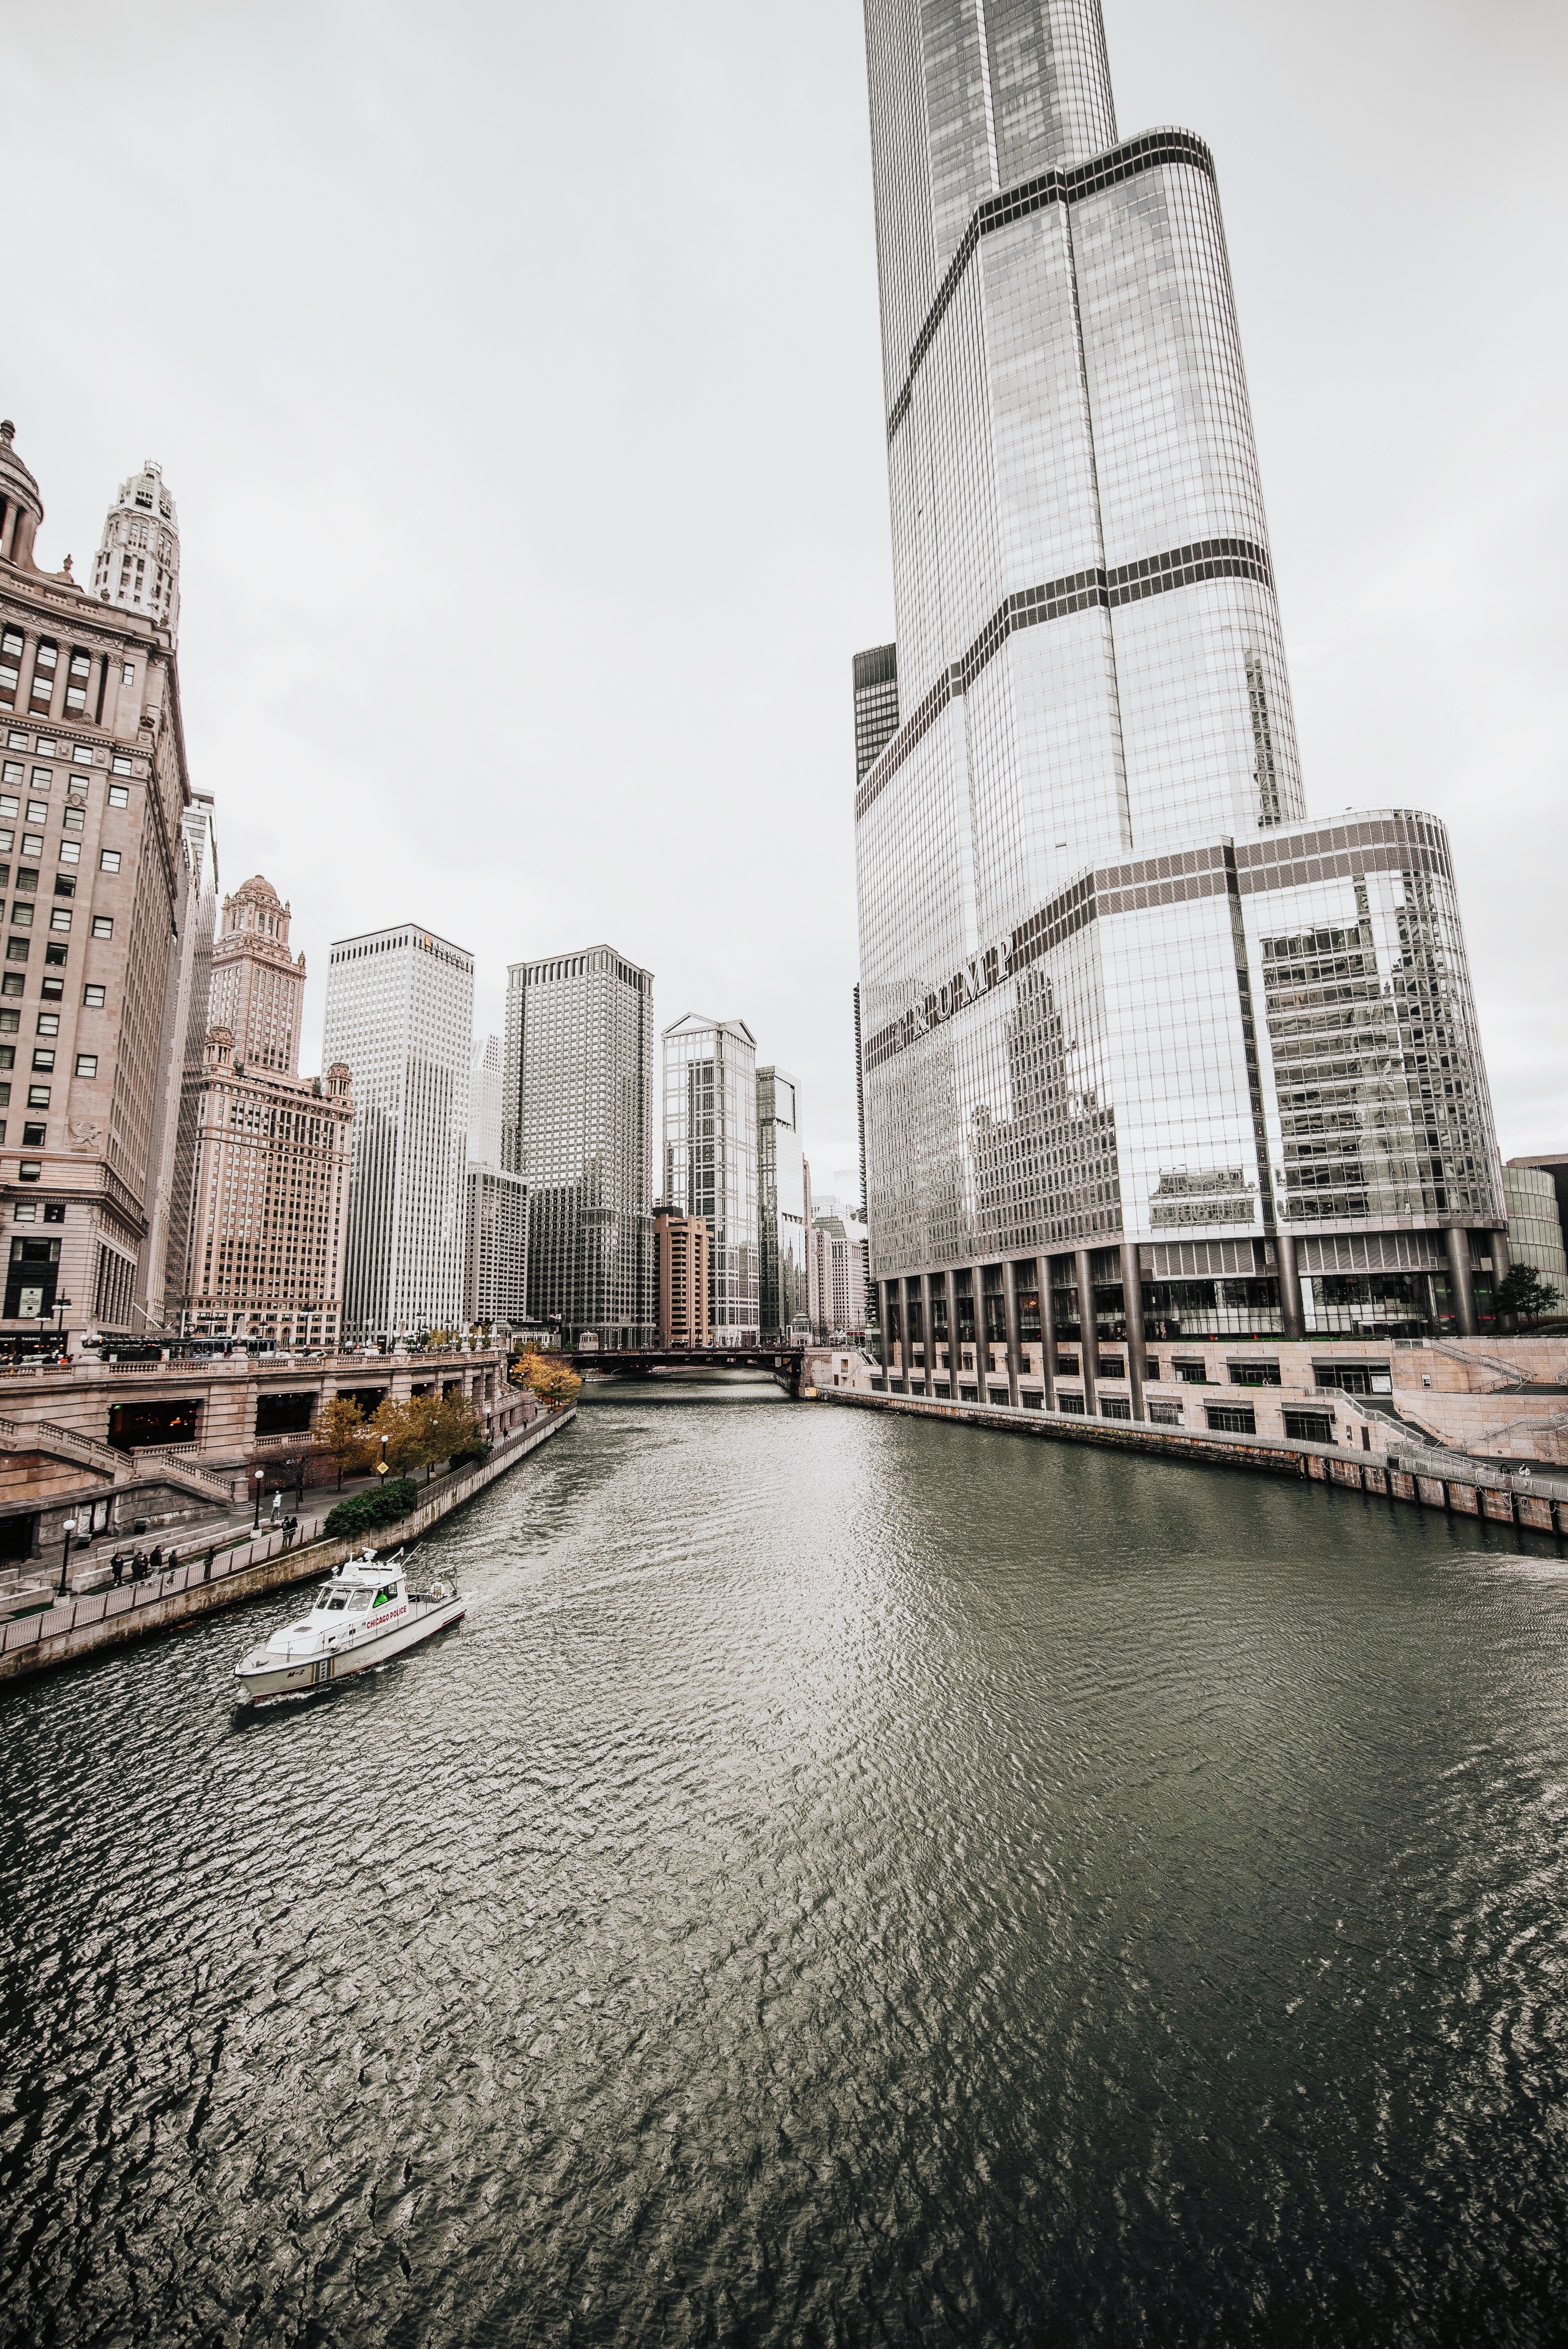
water, architecture, boat, bridge, skyline, building, city, skyscraper, river, cityscape, downtown, reflection, tower, landmark, exterior, waterway, tower block, metropolis, urban area, human settlement, metropolitan area